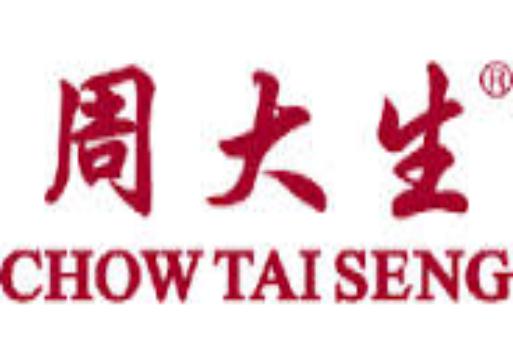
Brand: CHOW TAI SENG-1
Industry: Others